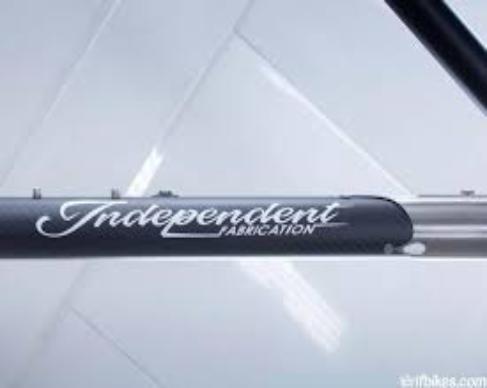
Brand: independent fabrication
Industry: Transportation